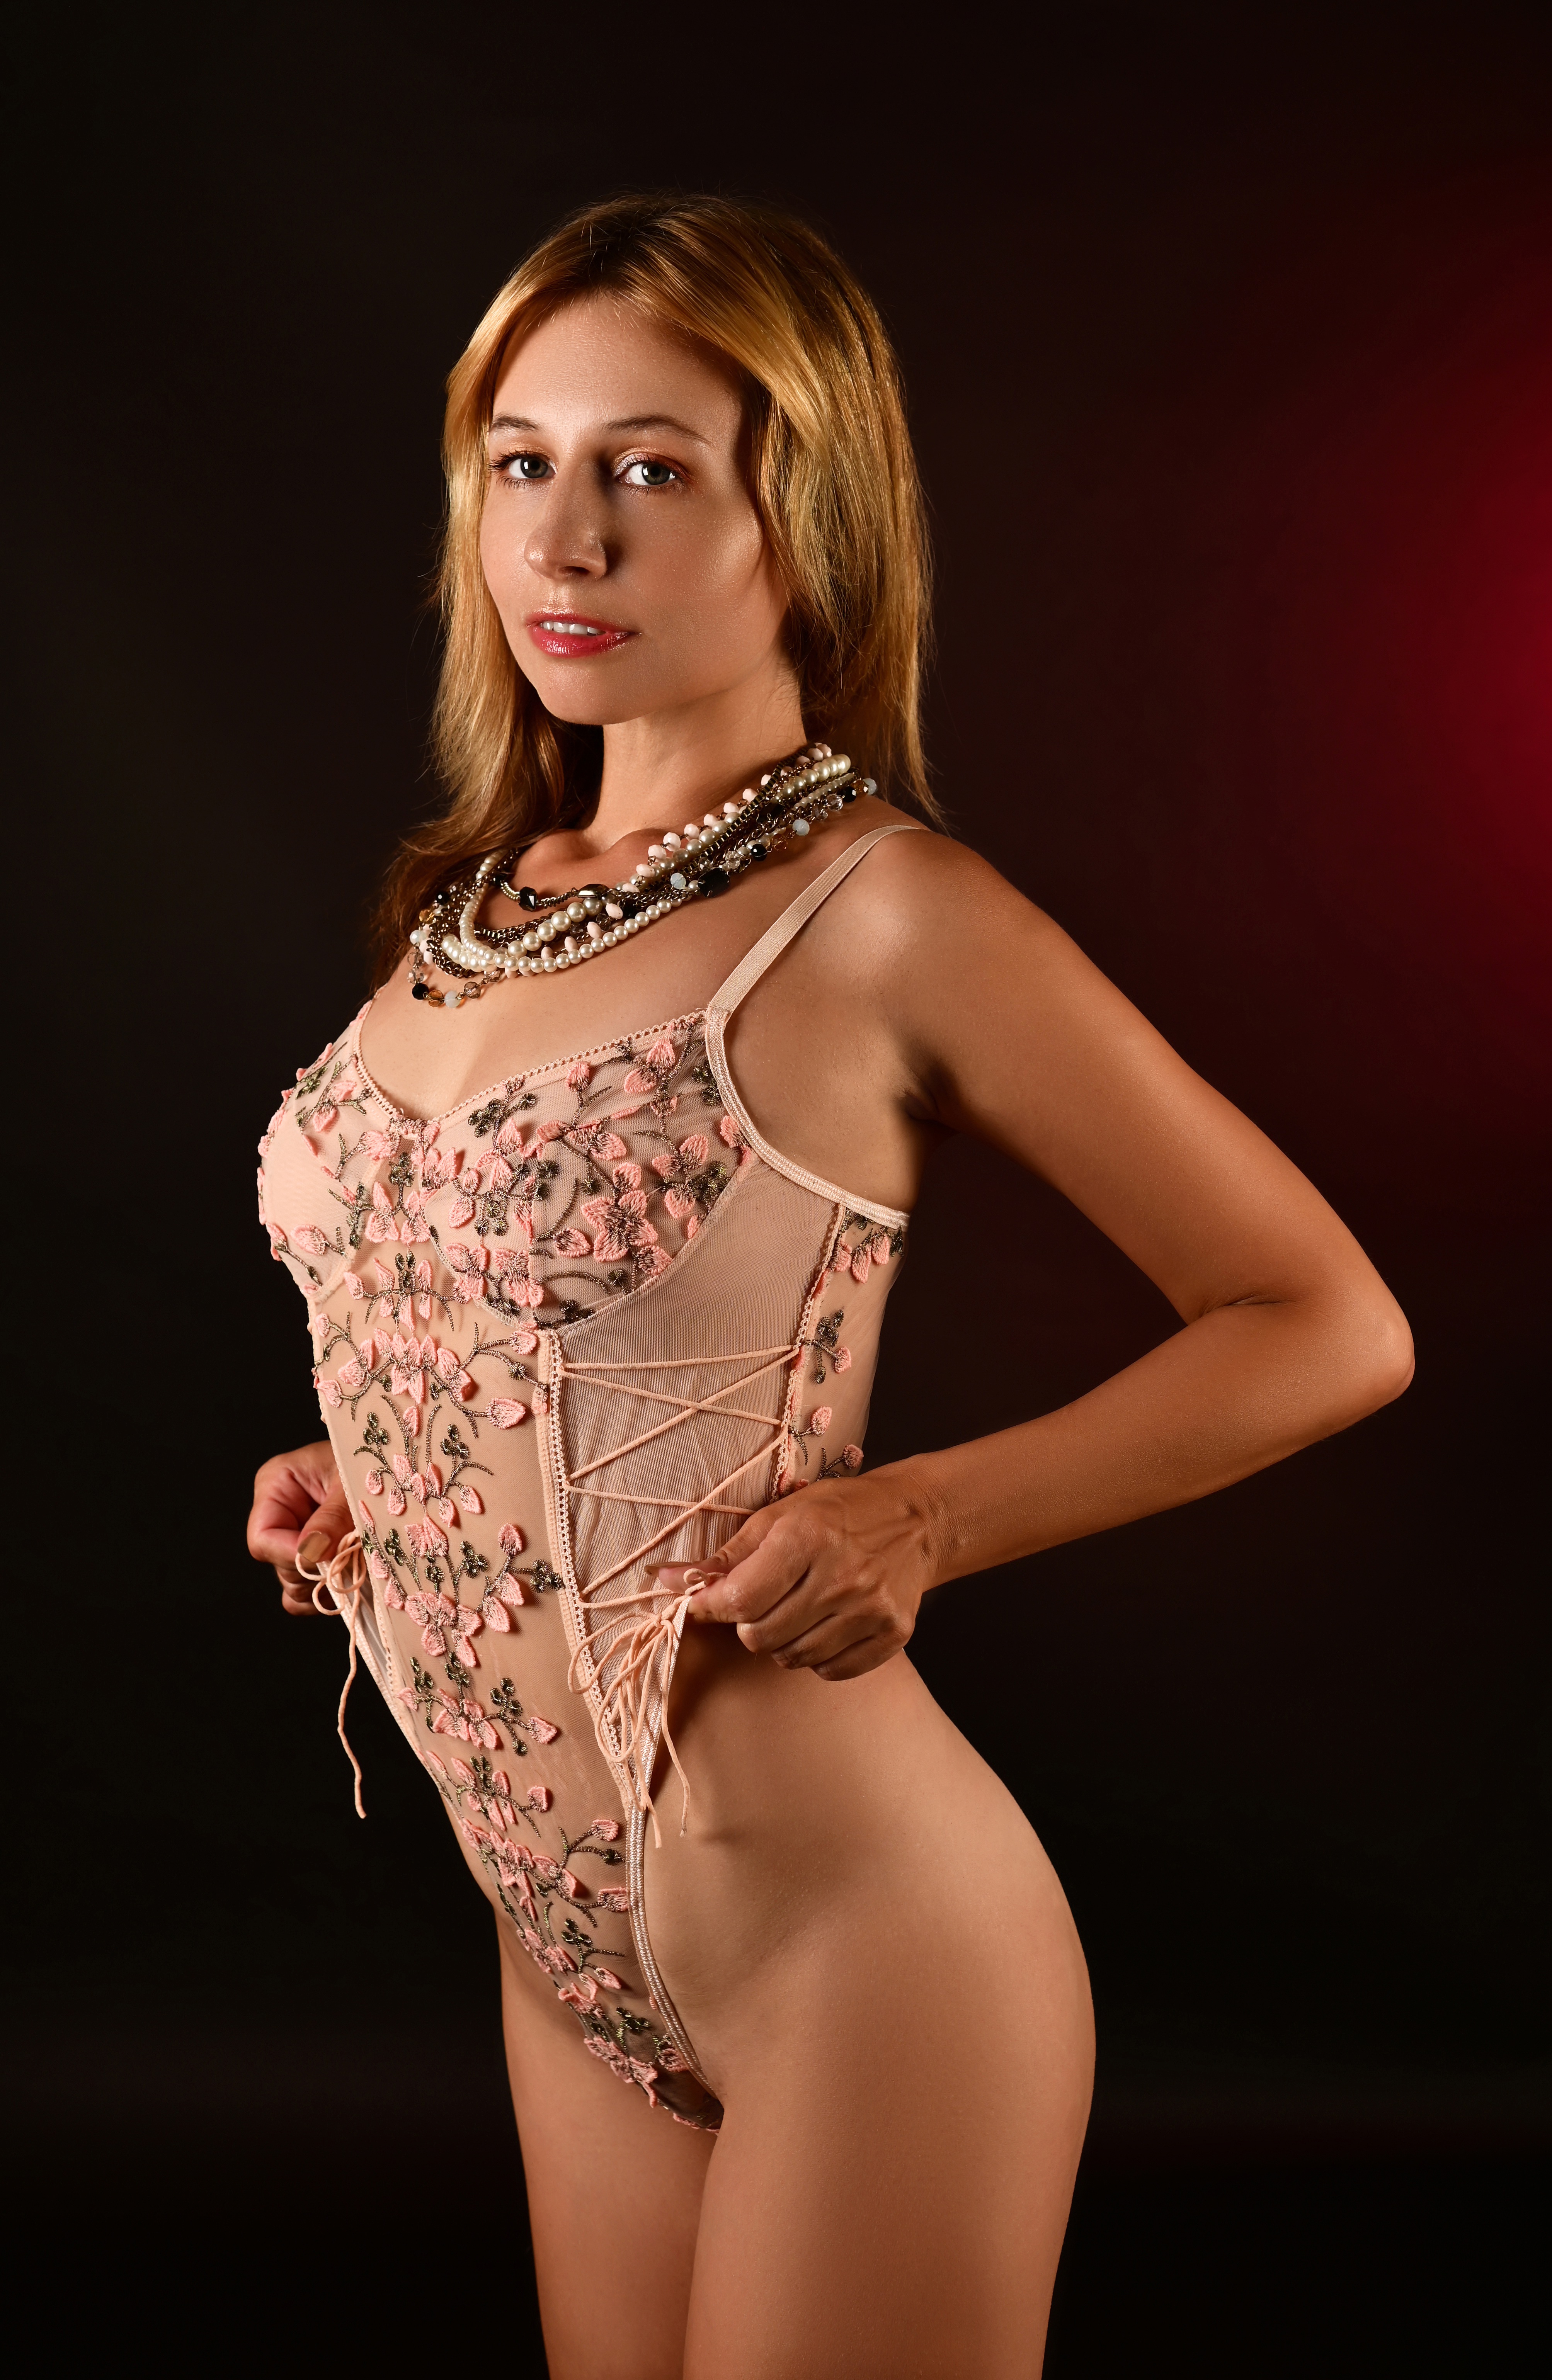
woman, clothing, hair, head, lip, arm, leg, lingerie top, human body, neck, waist, thigh, undergarment, one piece swimsuit, chest, flash photography, lingerie, finger, trunk, abdomen, swimwear, fashion design, fashion model, human leg, long hair, navel, art model, brown hair, event, blond, jewellery, fetish model, fashion accessory, bikini, pattern, flesh, agent provocateur, barefoot, necklace, haute couture, photo shoot, cg artwork, fashion show